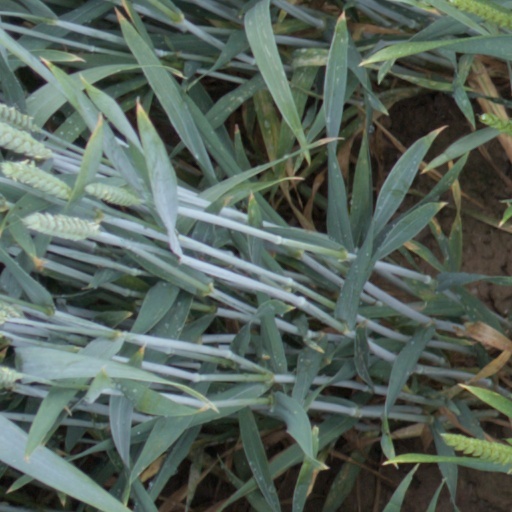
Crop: wheat